Beluga whale

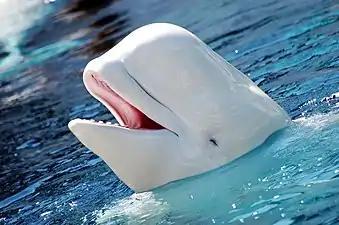
Head of a beluga showing its distinctive white colouring and the large frontal prominence that houses the melon

The adult beluga is rarely mistaken for any other species, because it is completely white or whitish-grey in colour. Calves are usually born grey, and by the time they are a month old, have turned dark grey or blue grey. They then start to progressively lose their pigmentation until they attain their distinctive white colouration, at the age of seven years in females and nine in males. The white colouration of the skin is an adaptation to life in the Arctic that allows belugas to camouflage themselves in the polar ice caps as protection against their main predators, polar bears and killer whales. Unlike other cetaceans, the belugas seasonally shed their skin. During the winter, the epidermis thickens and the skin can become yellowish, mainly on the back and fins. When they migrate to the estuaries during the summer, they rub themselves on the gravel of the riverbeds to remove the cutaneous covering.